Pioneer style

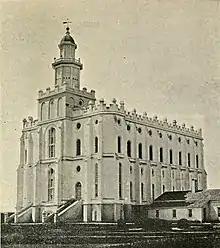
St. George Temple in Utah, 1914.

Temples are a significant aspect of The Church of Jesus Christ of Latter-day Saints even today. Church members value temples mainly because of the sacred space it provides for necessary temple ordinances to be performed. While the Salt Lake City temple was being built, the Saints established and utilized an Endowment House where they could perform these sacred ordinances, such as sealings and endowments, that would traditionally be done in the temple. The architecture of the temples built in Utah during the Pioneer Period, specifically the Salt Lake Temple, were meant to have a "civic as well as religious function," as government and religion were thoroughly intertwined while the Latter-day Saints dominated the area.